John XI of Constantinople

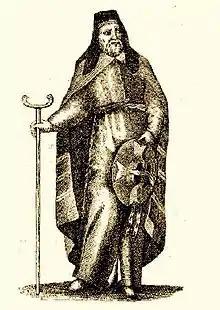
Earliest known depiction of John XI of Constantinople, from Jacques Goar's Euchologion (Paris, 1667)

John XI Bekkos (also Beccus; Greek: Ἰωάννης Βέκκος; 1225 – March 1297) was Patriarch of Constantinople from 2 June 1275 to 26 December 1282, and the chief Greek advocate, in Byzantine times, of the reunion of the Eastern Orthodox and Roman Catholic Churches.